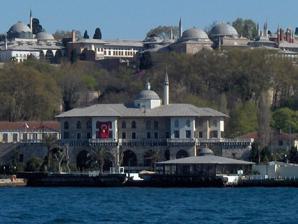
Building: Basketmakers' Kiosk
Country: Unknown
Year built: 1592
41°00′59″N 28°58′52″E / 41.01639°N 28.98111°E / 41.01639; 28.98111 The Basketmakers' Kiosk on the shore, seen from the Bosphorus The Basketmakers' Kiosk and Topkapı Palace in the back, seen from Galata The Basketmakers' Kiosk ( Turkish : Sepetçiler Köşkü ), also known as Basketmakers' Palace ( Turkish : Sepetçiler Kasrı ), named after the Sepetçiler Roma , is a former Ottoman pleasure palace located on the southern shore of Golden Horn 's mouth at Sarayburnu in the neighborhood of Sirkeci in Istanbul , Turkey . History Built in 1591 by Sultan Murad III , for the Sepetçi Romanlar ( lit. ' basketmaker Roma ' ), where they could sell their goods, and renovated by Sultan Mahmud I in 1739, it is the only surviving building from a row of many assorted pavilions and palaces constructed within the outer yard of Topkapı Palace . According to the text on the epigraph on the door arch of the pavilion, the pavilion, which was located within the borders of Topkapı Palace in the era when it was constructed, was reconstructed in 1643 in Sultan Ibrahim ’s era (1640–1658), The Sepetçiler Kasrı have taken its name from the basketmaker tradesmen working in that region. According to the rumor, the tradesmen shared the construction costs of the pavilion and gave their names to the building as a means of gratitude to Sultan Ibrahim, who was under his patronage and was known for his interest in basketry.and renewed in 1739 in Sultan Mahmut I’s era (1730–1754). Serving initially as the government's Foreign Press Office and International Press Center following its recent renovation in 1980, the prominent place with its indoor and open-air facilities for meetings and banquets was once managed by Swissôtel . The imperial structure, a former part of the Topkapı Palace complex, is situated on top of the ancient Golden Horn Wall at Marmaroporta ("Marble Gate") ( Turkish : Yalıköşkü Kapısı ) just below Topkapı Palace. It was erected next to, yet no more existing, Yalı Köşkü, a waterfront pavilion, which was built by Selim I and served to many sultans as a place for reception of Kapudan Pashas (fleet admirals) and for salutation of the fleet before setting sail to a campaign or after returning from a campaign. The palace on four floors with thick stone-built walls has spacious halls with high wooden doors. It has a panoramic view to the Galata Bridge , the Galata Tower , Karaköy and the Bosphorus . The building was turned into a warehouse after alterations made in the 19th century. During the Republic era, it was used as an army pharmacy and then left empty until its restoration in the late 1980s. Renovation work, carried out with reference to old pictures, enabled the restoration of the building to its original state. Having been abandoned for a long period of time, the building was restored by the Directorate General of Old Works and Museums in 1980. After restorations, it was used as the International Press Centre of the General Directorate of Press and Information. The Eminonu Service Foundation restored the pavilion in 1998. Sepetçiler Pavilion has served in various capacities, such as a restaurant in addition to as the Directorate General of Press, and was used as the Project Office of European Capital of Culture until June 2011. Turkish Green Crescent Headquarters Allocated to Turkish Green Crescent Society as of 2011, Sepetçiler Pavilion is now used as the General Headquarters building of the Turkish Green Crescent Society. The Green Crescent is a non-profit and non-governmental organization that empowers youth and adults with factual information about drugs so they can make informed decisions against different kind of addictions including alcohol, tobacco, drug, and gambling. The Green Crescent was established in 1920 and given the status of Public-Beneficial Society (public beneficial society status is given to the organizations that serve for public benefits) by the Turkish government in 1934. See also Ottoman architecture References